Joko Widodo

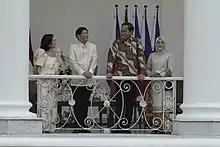
Joko Widodo and First Lady Iriana hosting Philippine president Bongbong Marcos at the Bogor Palace in Java on 5 September 2022

Jokowi married his wife Iriana on 24 December 1986. The couple has two sons and one daughter. Their first son, Gibran Rakabuming Raka (born 1 October 1987), studied abroad in Sydney and Singapore (at the Management Development Institute of Singapore, MDIS) and served as the mayor of Surakarta, Jokowi's hometown, from 2021-2024. Their only daughter, Kahiyang Ayu (born 20 April 1992), completed an undergraduate degree in food technology at the state-owned Sebelas Maret University in Surakarta. Their second son, Kaesang Pangarep (born 25 December 1994), completed his high school years in ACS International, Singapore, is mostly known as an online vlogger. Jokowi has five grandchildren: a grandson and a granddaughter from Gibran (born in 2016 and 2019 respectively) and a granddaughter and two grandsons from Kahiyang (born in 2018, 2020 and 2022 respectively).